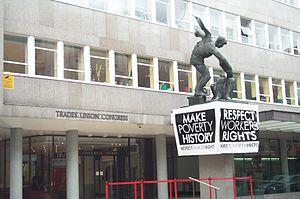
La pauvreté désigne la situation d’une personne ou d'un groupe de personnes qui est dans l'incapacité d'accéder à une nourriture en quantité suffisante, à l’eau potable, aux vêtements, à un logement et au chauffage de ce dernier lorsque le lieu de vie l'exige. La satisfaction de ces besoins de base est jugée comme indispensable à la vie décente d'un être humain. Toutefois avec le progrès technique et l'amélioration des conditions de vie dans les pays développés, une définition plus large basée sur des seuils de pauvreté relatifs au revenu médian a vu le jour sans lien avec la satisfaction de ces besoins. Le terme « pauvreté », relatif à celui de richesse, fait ainsi davantage référence aux situations d'inégalités économiques et politiques entre individus et entre sociétés.